Old Town Hall, Toruń

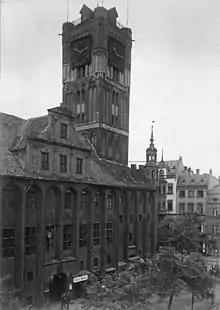
City hall in the interwar period

Original buildings of the city hall grew gradually during the 13th and 14th centuries. The merchant's house with its cloth hall (domus forensis) was probably built on the place of the present western wing on the basis of the privilege granted in 1259 by Prussian master Gerhard von Hirzberg. Another privilege for the construction of the tower, stalls and bread benches, on the place of today's eastern wing of the city hall, comes from 1274. According to the reconstruction by E. Gąsiorowski, at the end of the 13th century, the Old Town Market Square consisted of two elongated, parallel buildings. There was a merchant's house to the west and a building with stalls and bread benches to the east. The walls of both buildings were connected by curtain walls. On the south side, there was a tower adjacent to the bread stalls and benches, extended by two storeys in 1385 and preserved in this form to this day.